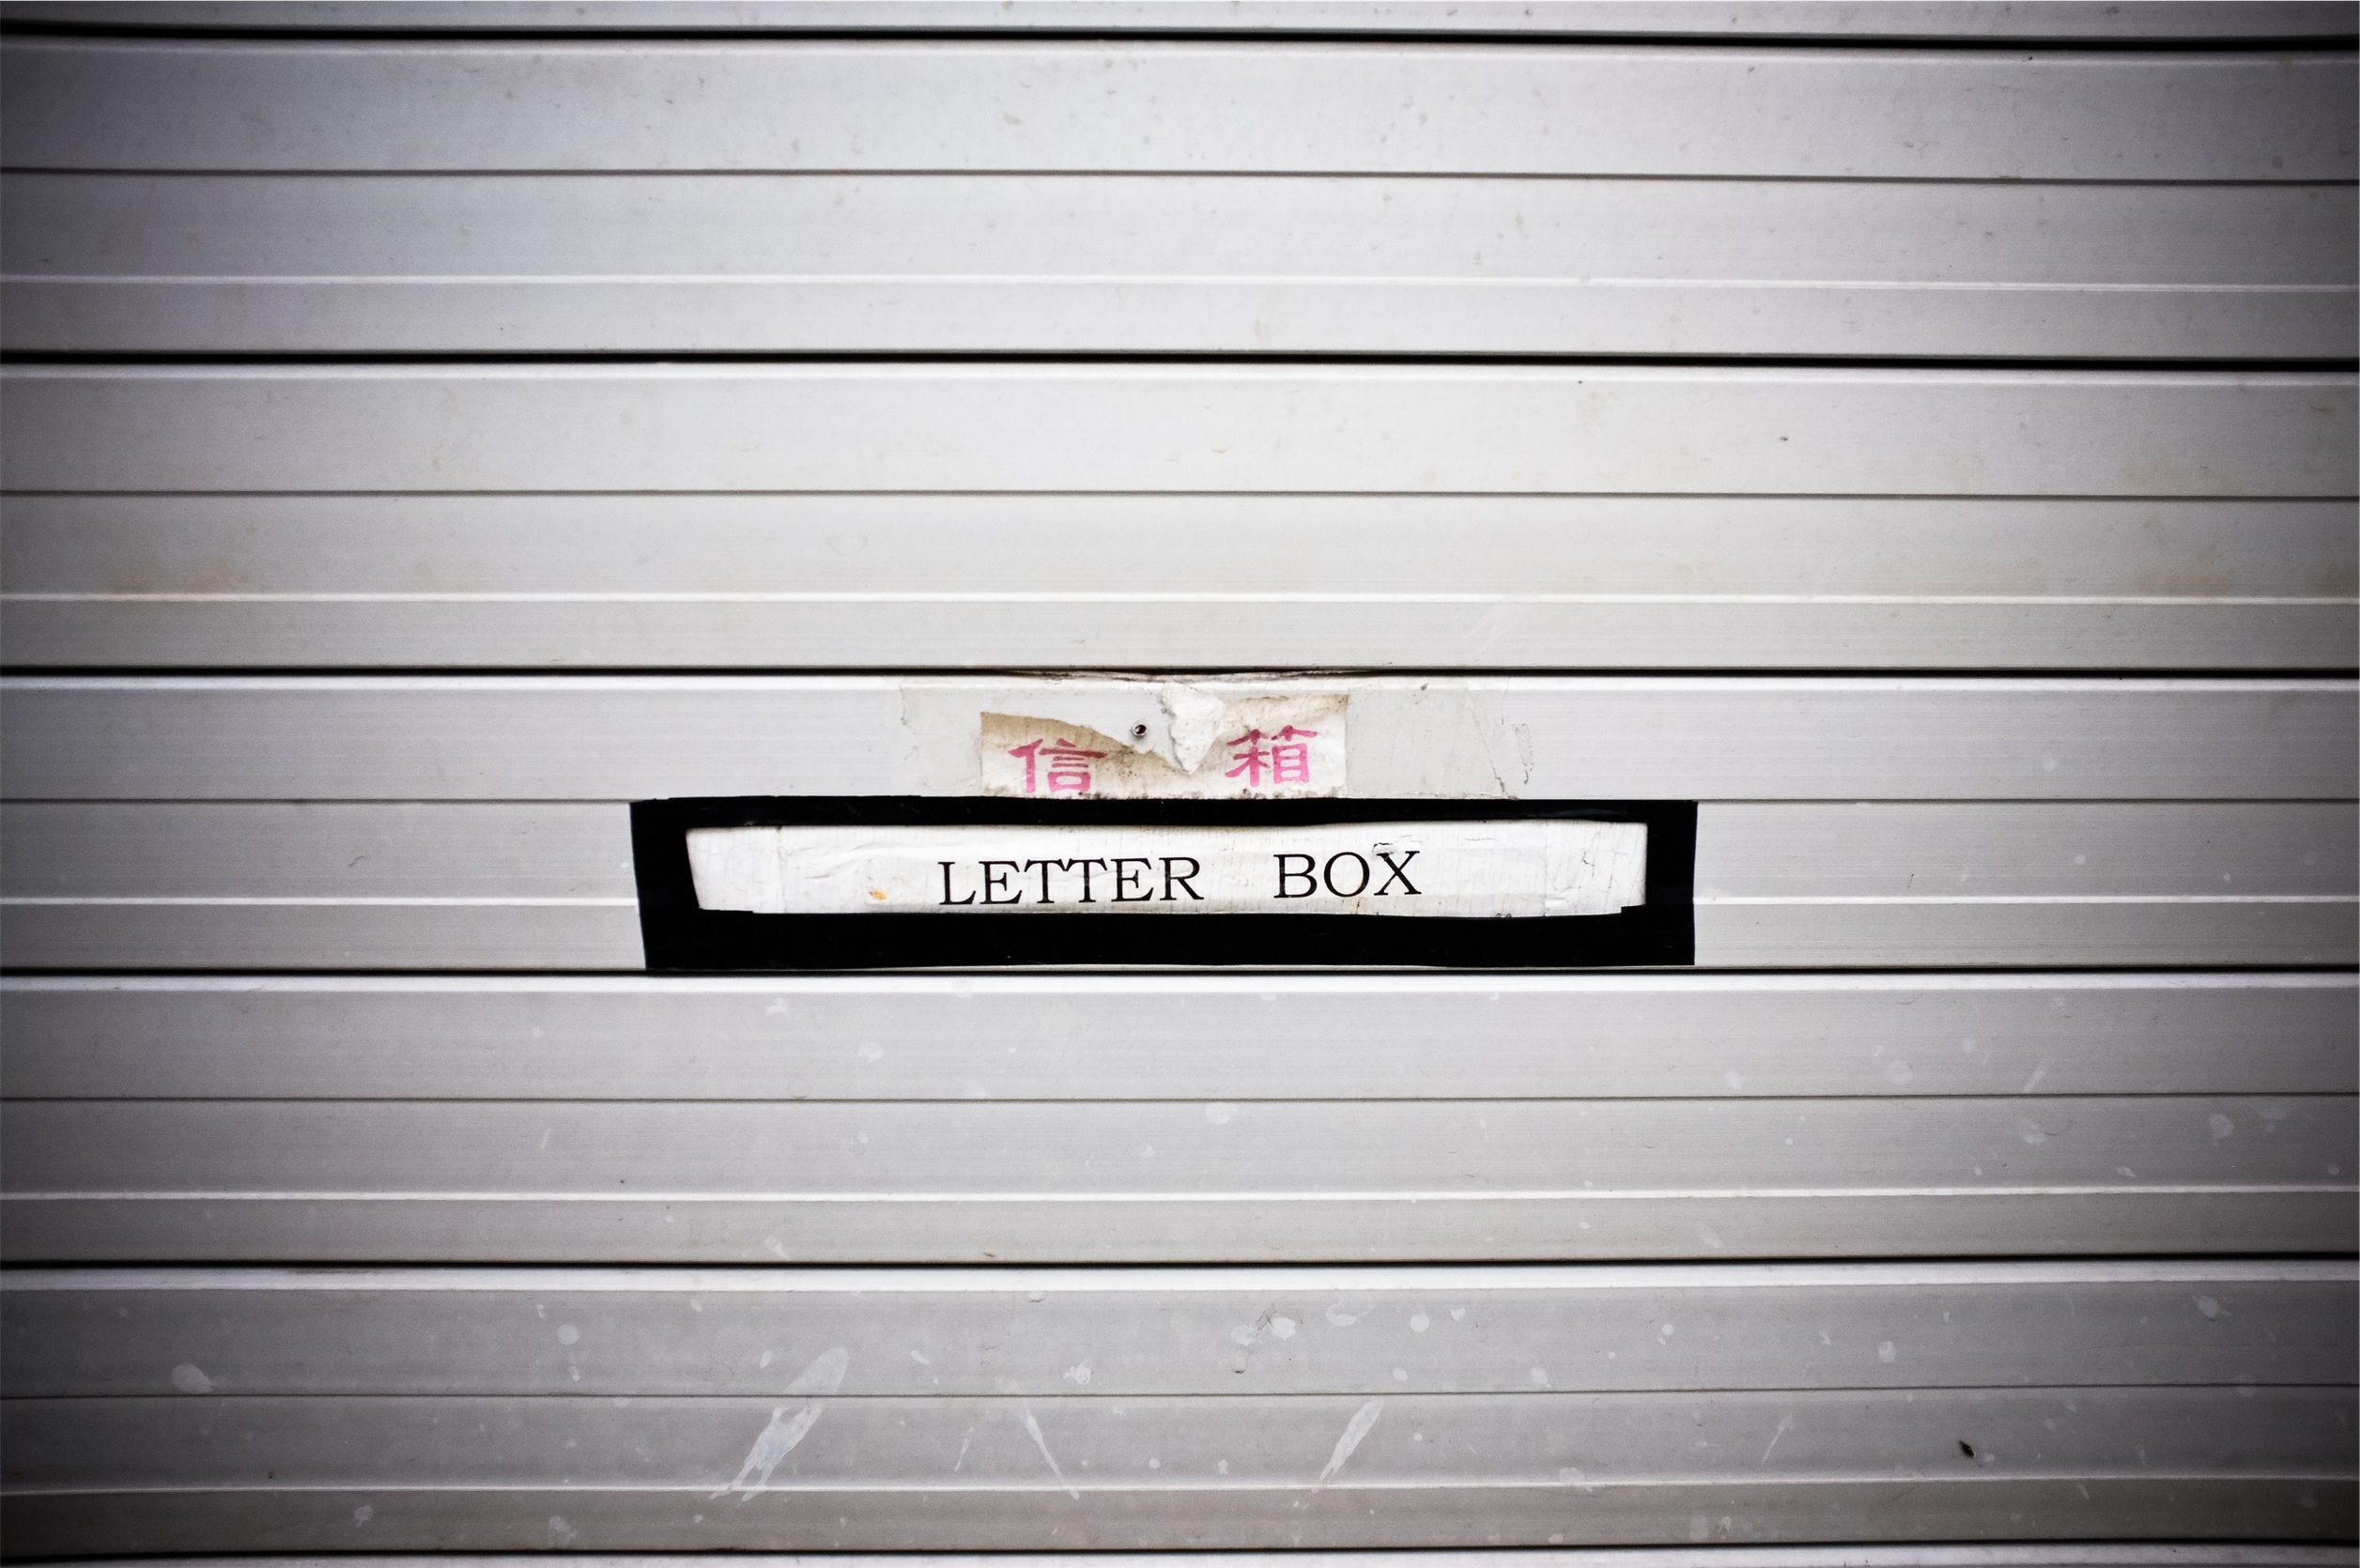
post, wood, white, number, wall, line, communication, mailbox, brand, mail, letter box, postbox, send, correspondence, window covering